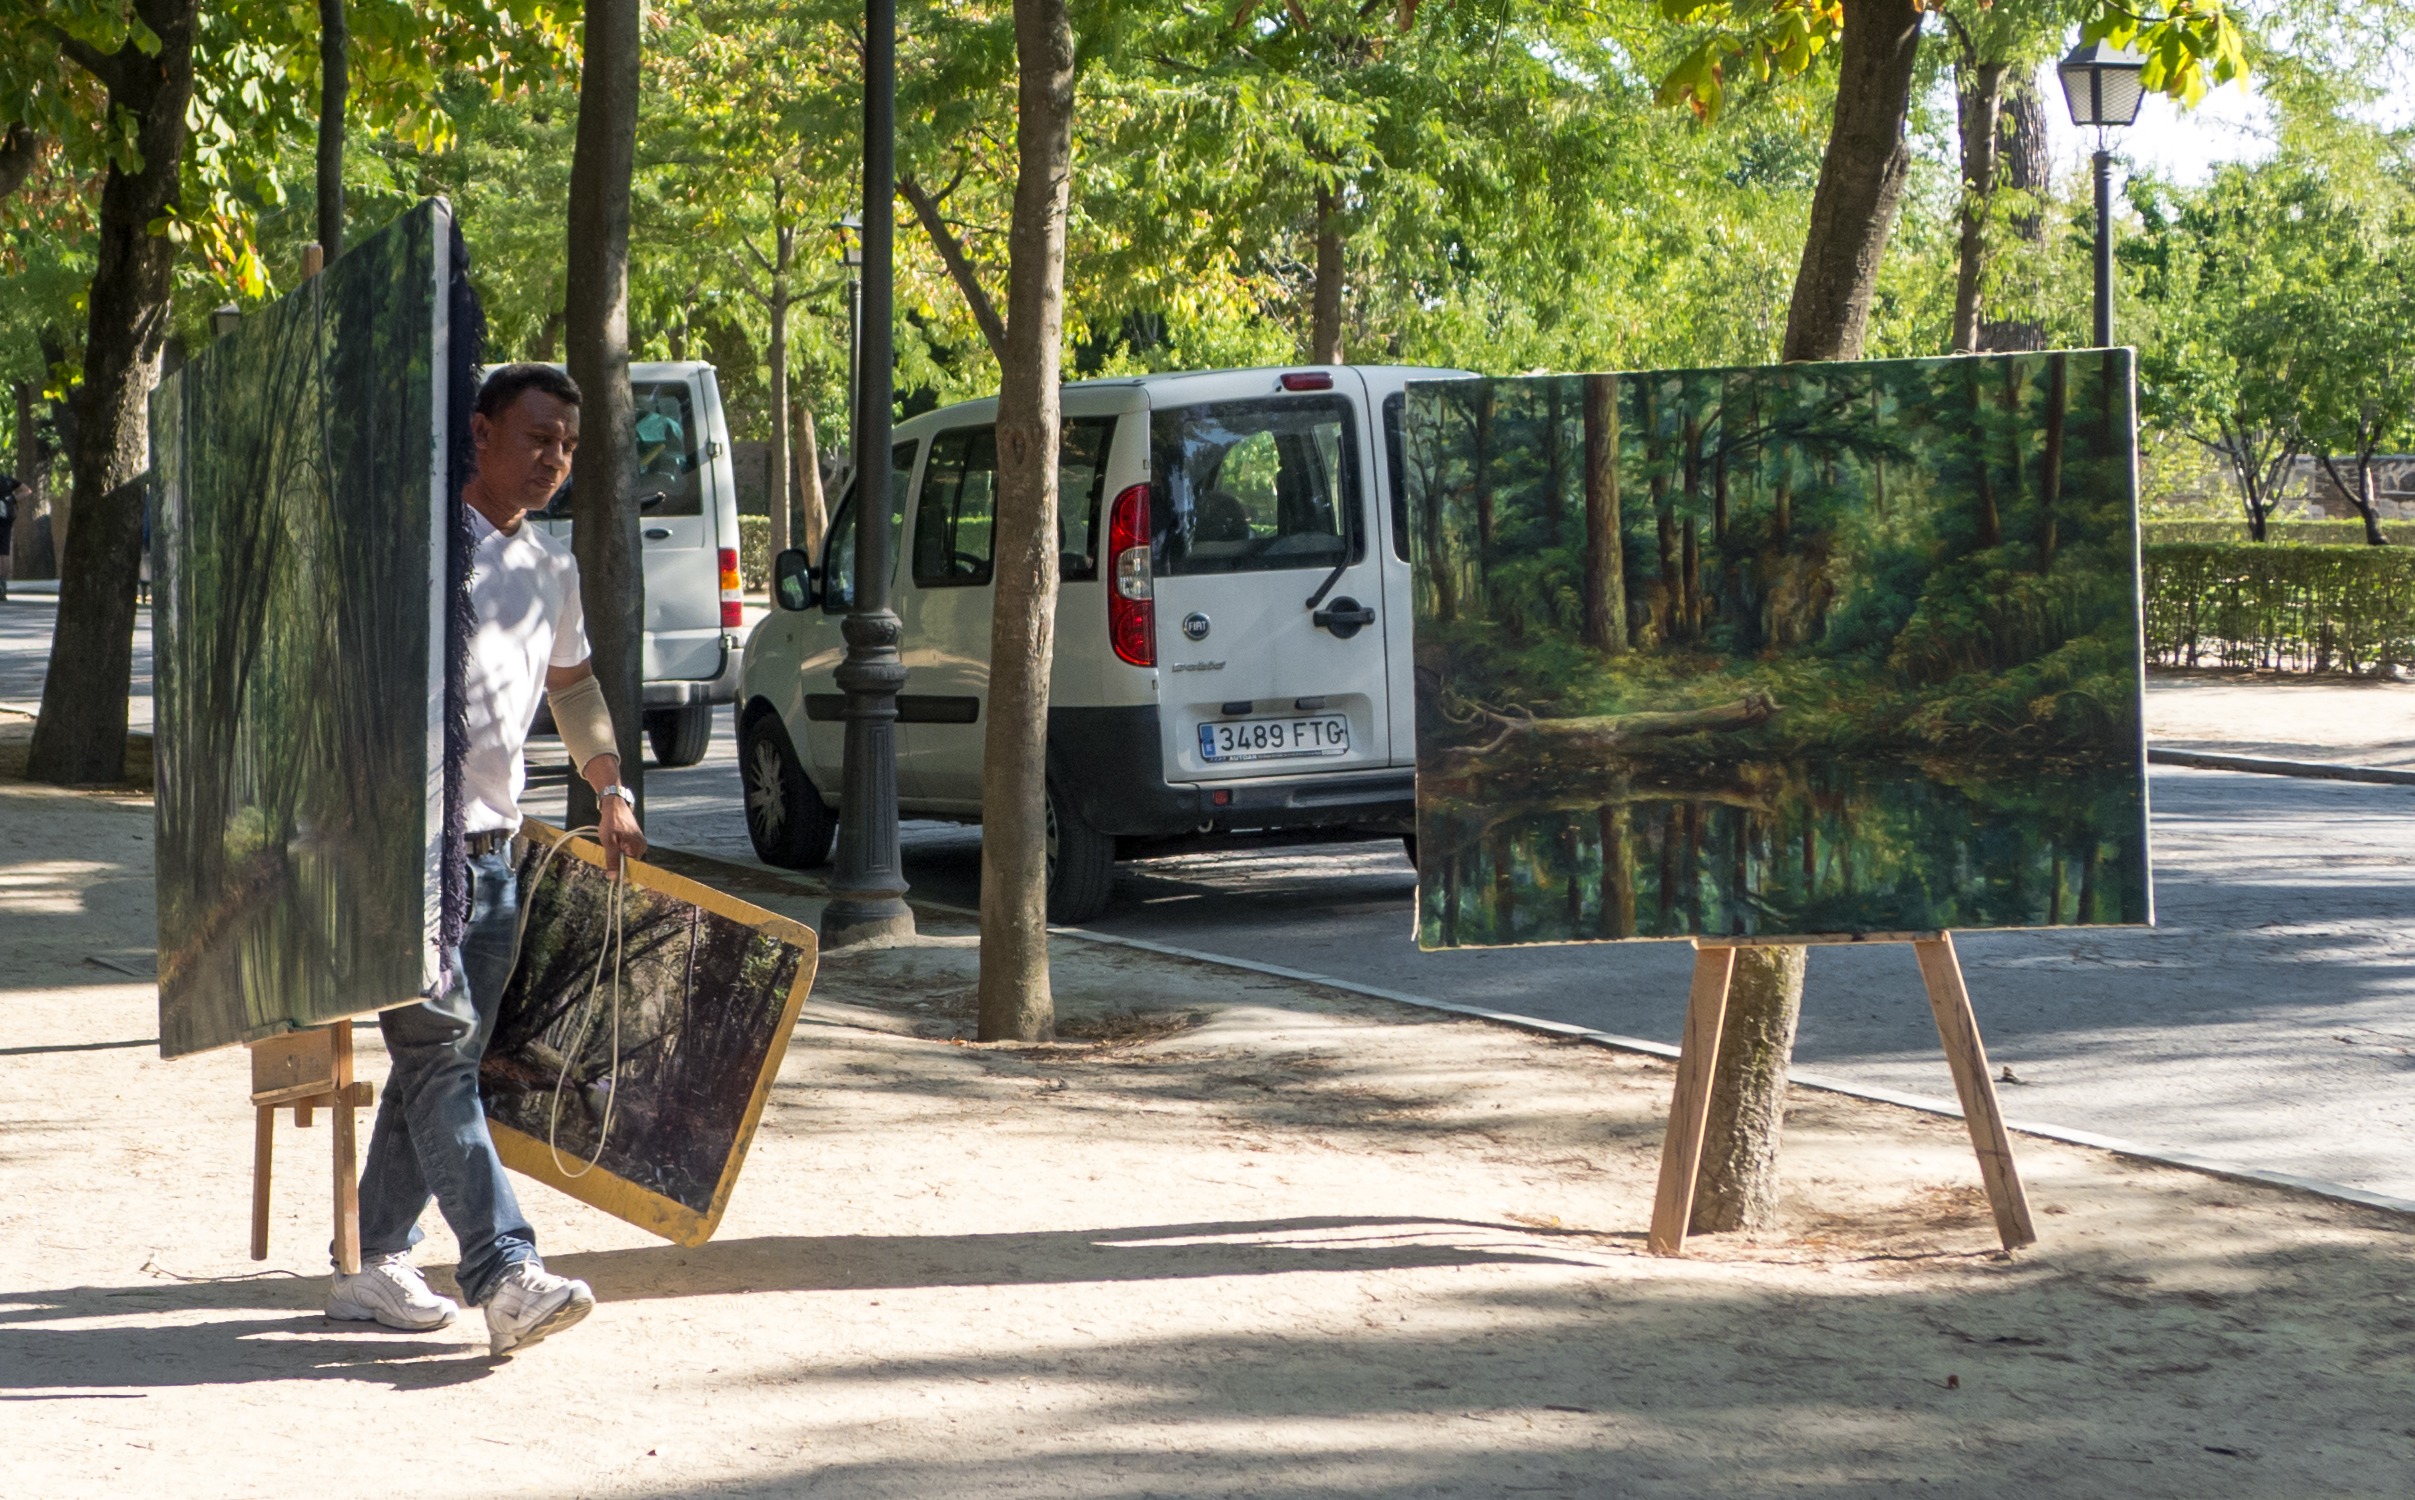
green, community, park, artist, box, colors, painter, palette, illustration, framework, culture, artists, removal